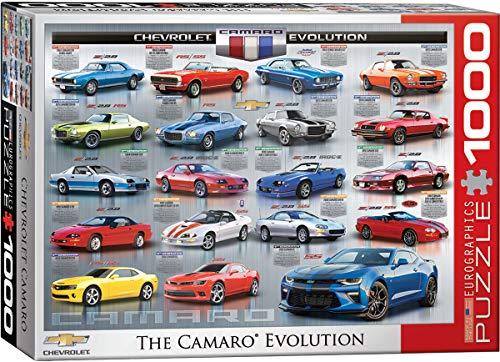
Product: EuroGraphics Chevrolet The Camaro Evolution 1000-Piece Puzzle
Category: Toys & Games | Puzzles | Jigsaw Puzzles
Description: Great Condition.
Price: $11.99
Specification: ProductDimensions:14x2.4x10inches|ItemWeight:1.54pounds|ShippingWeight:1.68pounds(Viewshippingratesandpolicies)|DomesticShipping:ItemcanbeshippedwithinU.S.|InternationalShipping:ThisitemcanbeshippedtoselectcountriesoutsideoftheU.S.LearnMore|ASIN:B06WWC16BV|Itemmodelnumber:6000-0733|Manufacturerrecommendedage:9-10years